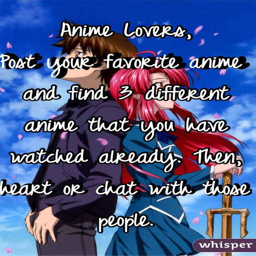
person and find different anime that you have watched already .